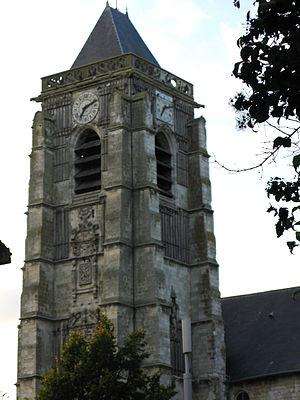
Domart-en-Ponthieu est une commune française située dans le département de la Somme en région Hauts-de-France.